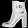
Label: Ankle boot